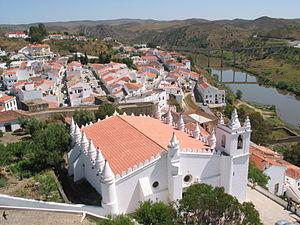
L'architecture du Portugal est l'architecture qui a existé et qui se pratique sur le territoire du Portugal, c'est-à-dire bien avant la fondation du Portugal en tant que pays au XIIᵉ siècle. Le terme s'étend aussi à des bâtiments créés sous l'influence de la culture portugaise ou par des architectes portugais du temps de l'Empire portugais.
Le Portugal, en forme longue la République portugaise, en portugais : República Portuguesa, est un pays d'Europe du Sud, membre de l'Union européenne, situé dans l'Ouest de la péninsule Ibérique. Délimité au nord et à l'est par l'Espagne puis au sud et à l'ouest par l'océan Atlantique, il est le pays le plus occidental de l'Europe continentale. Il comprend également les archipels des Açores et de Madère, deux régions autonomes situées dans le nord de l'océan Atlantique, pour une superficie totale de 92 090 km². Membre fondateur de l'OTAN, le Portugal est étroitement lié politiquement et militairement avec l'ensemble des autres pays occidentaux. Il est également membre de l’OCDE, de l'ONU, du conseil de l'Europe et de l’espace Schengen et est l'un des pays fondateurs de la zone euro. Le Portugal entretient en outre d'importantes relations avec l'Espagne et la France, l'Allemagne, le Royaume-Uni et l'Italie, qui sont ses cinq plus importants partenaires commerciaux.